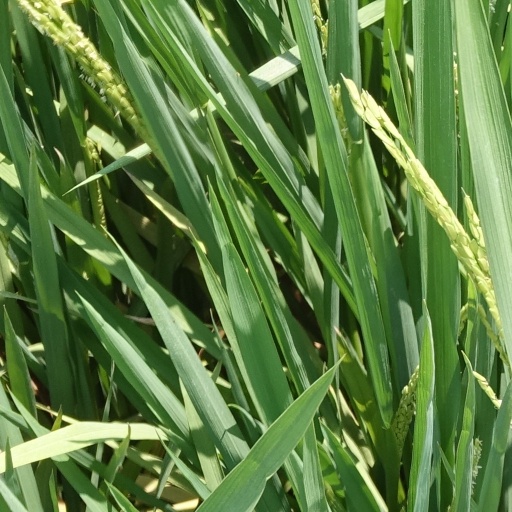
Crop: rice